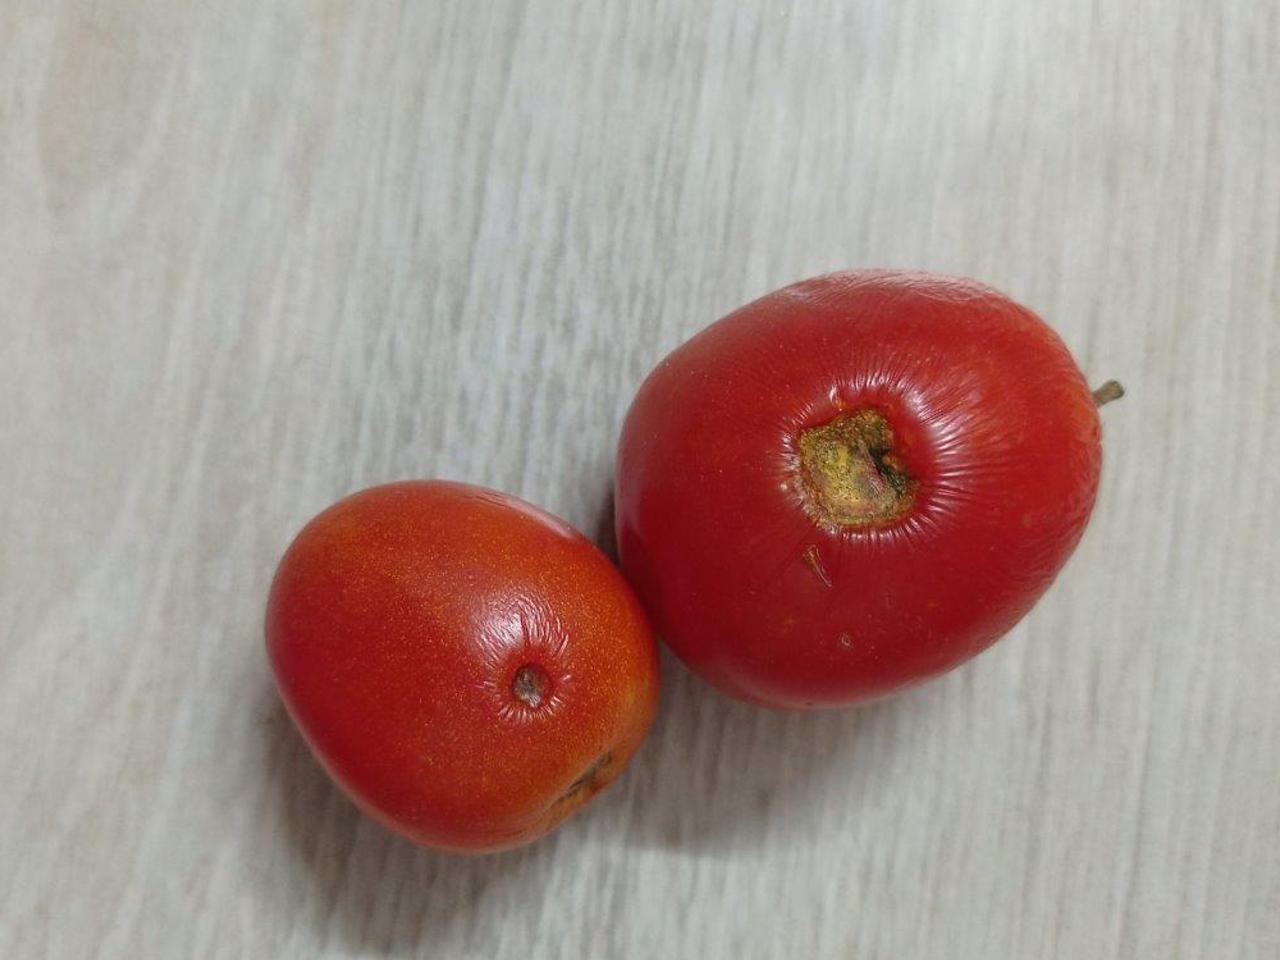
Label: Rotten